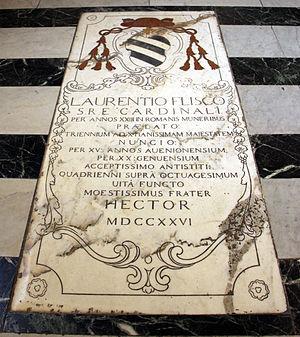
Lorenzo Fieschi est un cardinal italien du XVIIIᵉ siècle. Il est un parent du cardinal Giacomo Franzoni et est de la famille des papes Innocent IV et Adrien V et des cardinaux Guglielmo Fieschi, Luca Fieschi, Giovanni Fieschi, Ludovico Fieschi, Giorgio Fieschi, Niccolò Fieschi et Adriano Fieschi.